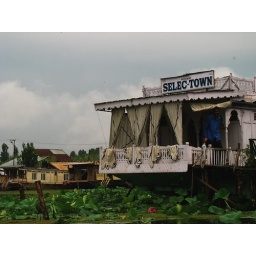
The house boat that we stayed in :-)